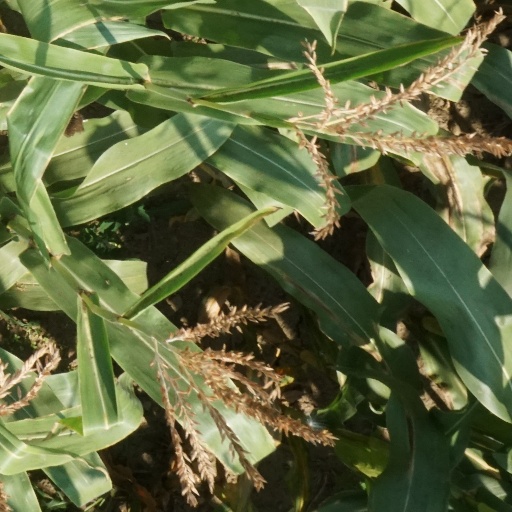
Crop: maize; corn